Mirrors (band)

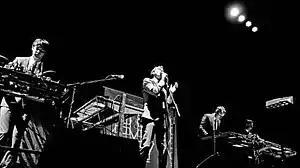

Mirrors are an English synthpop band originating from Brighton who formed in 2008. The band consists of James New (lead vocals and synthesizers), James Arguile (synthesizers) and Josef Page (electronic drums). They prefer to describe their music as 'electronic soul' and 'pop noir' with their main instruments being analogue synthesizers.